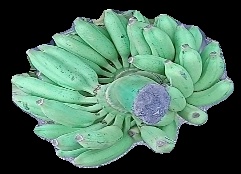
Variety: elakki-bale
Grade: grade1